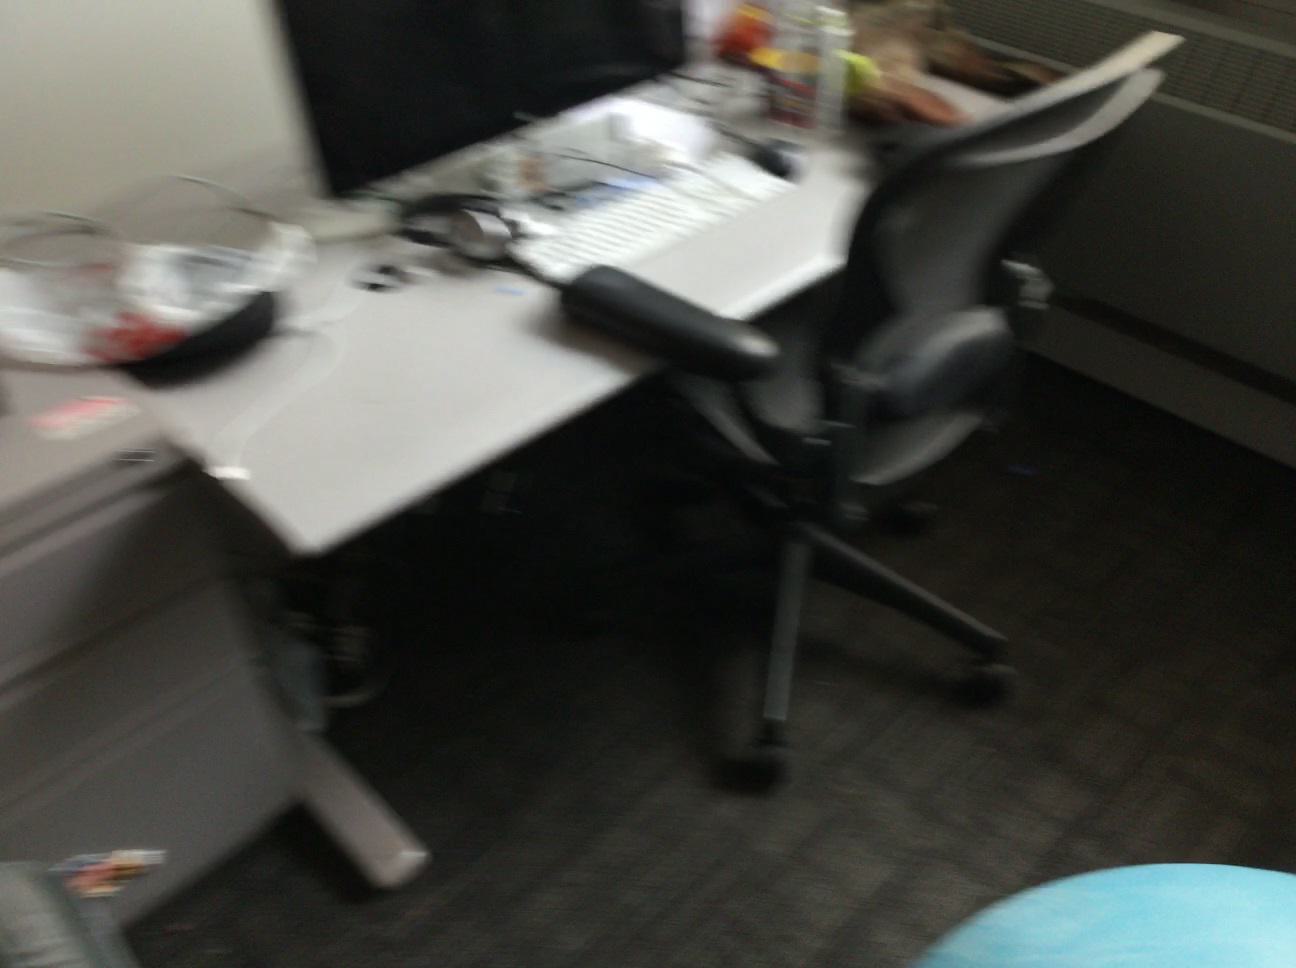
Question: Can the guitar fit behind the desk from the world's perspective? Final answer should be yes or no.
Answer: No